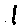
Label: 1